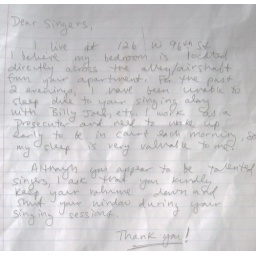
upset girl (living in a very white bread world)